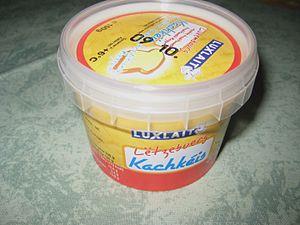
La cancoillotte est un fromage à pâte fondue principalement fabriqué en Franche-Comté, ainsi qu'en Lorraine et au Luxembourg. Elle est obtenue à partir d'un mélange de metton et d'eau, additionné de beurre en fin de préparation. Ce fromage typique de la cuisine franc-comtoise est un fromage maigre, dont le taux de 8 à 12 % de matière grasse vient du beurre ajouté lors de la fonte. Durant la Seconde Guerre mondiale, la vente du metton était libre en France, puisque ne comptant pas de matière grasse, alors que tous les autres produits gras étaient soumis au rationnement. La saveur de ce fromage a évolué en deux cancoillottes, dont une au goût plus prononcé.